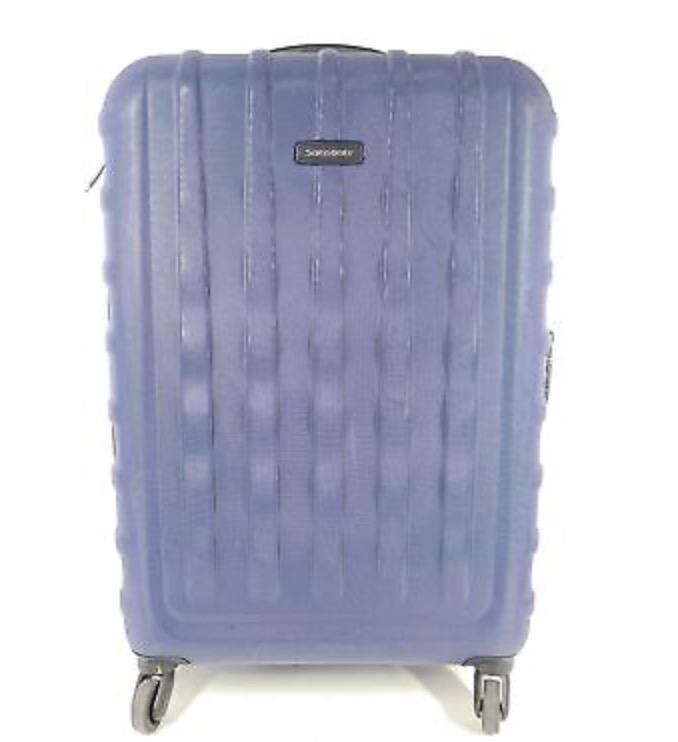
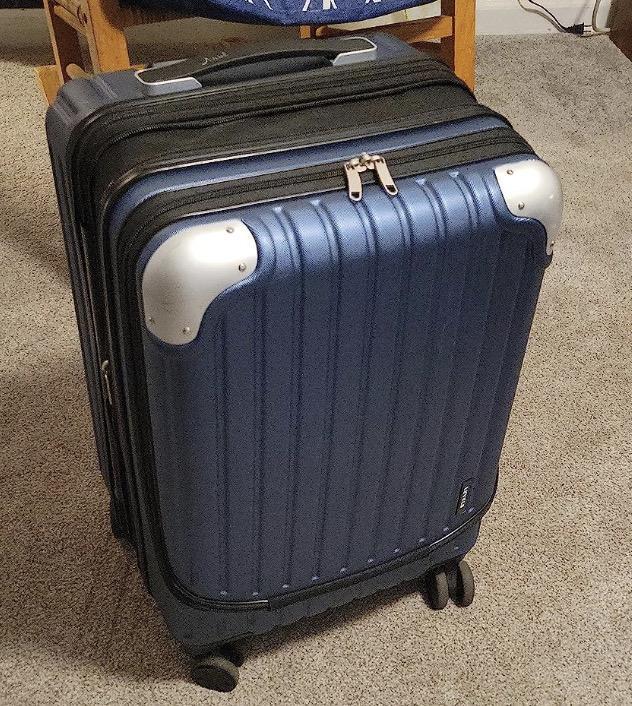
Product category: items_tea
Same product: no